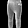
Label: Trouser